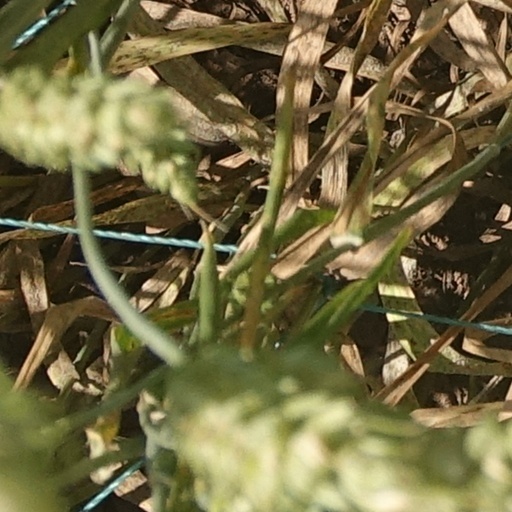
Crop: wheat